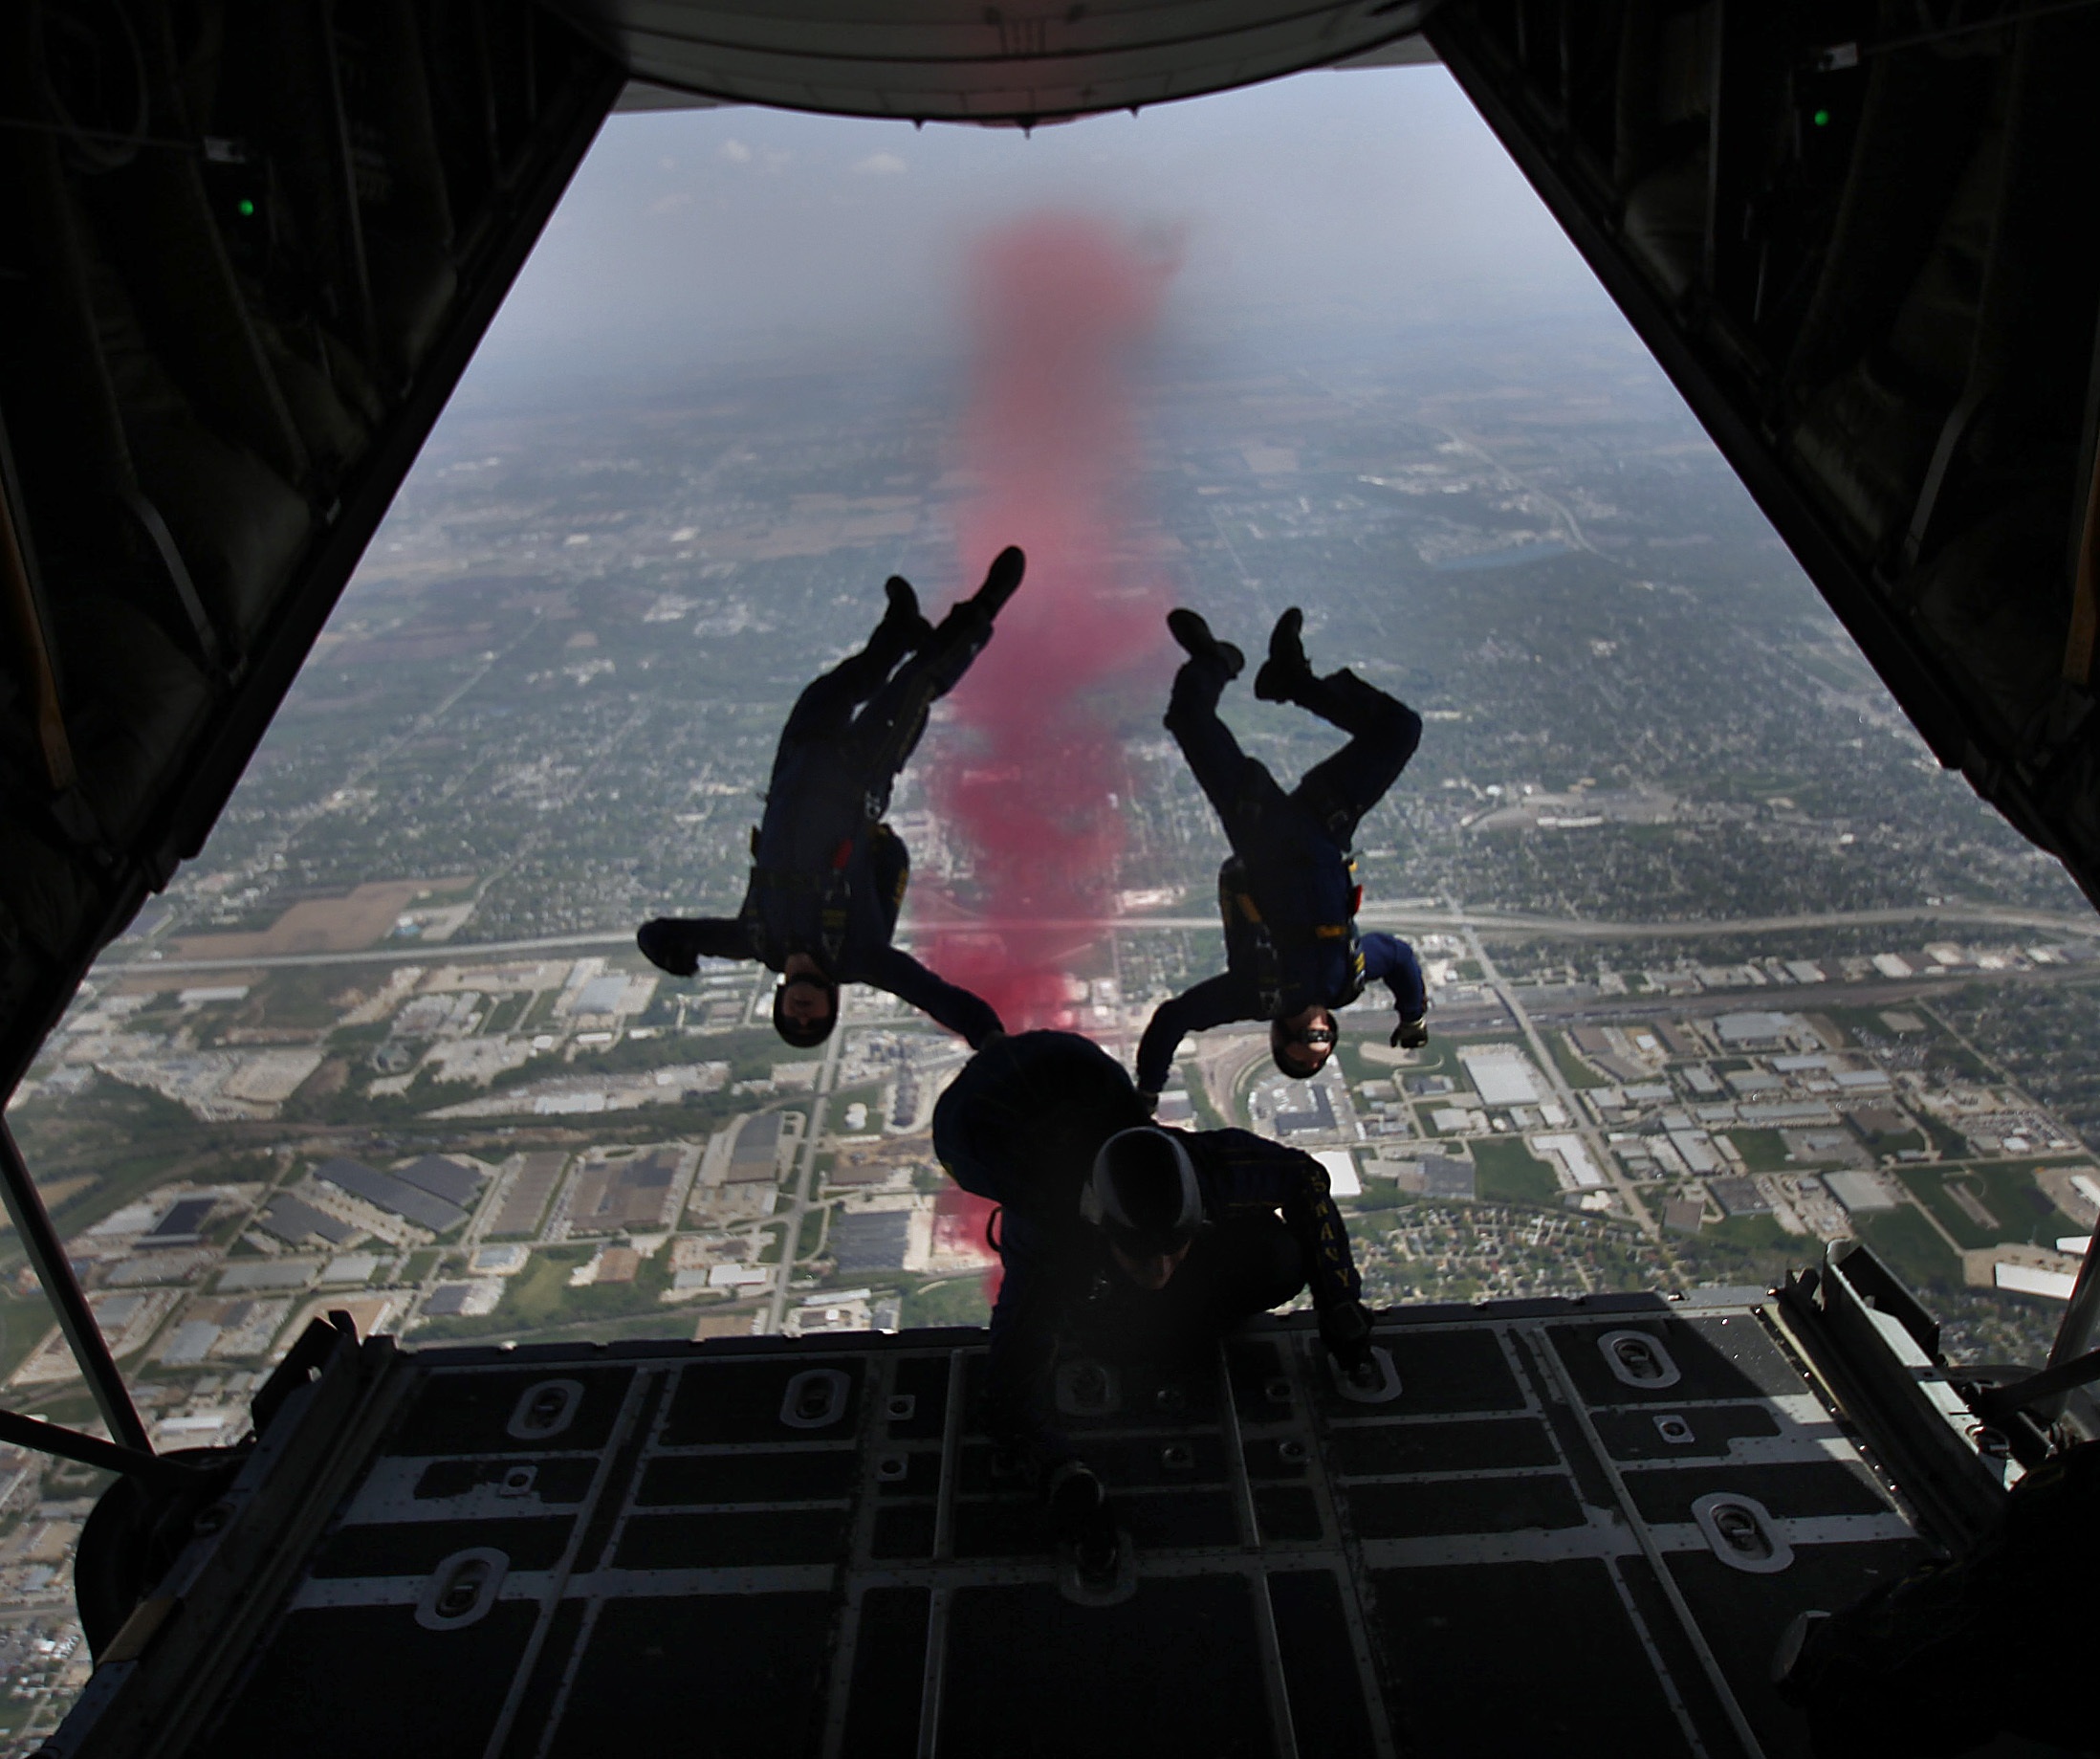
people, sky, jump, airplane, military, high, vehicle, flight, training, parachute, falling, skydiving, team, seals, navy, screenshot, stunts, parachuting, atmosphere of earth, leap frogs